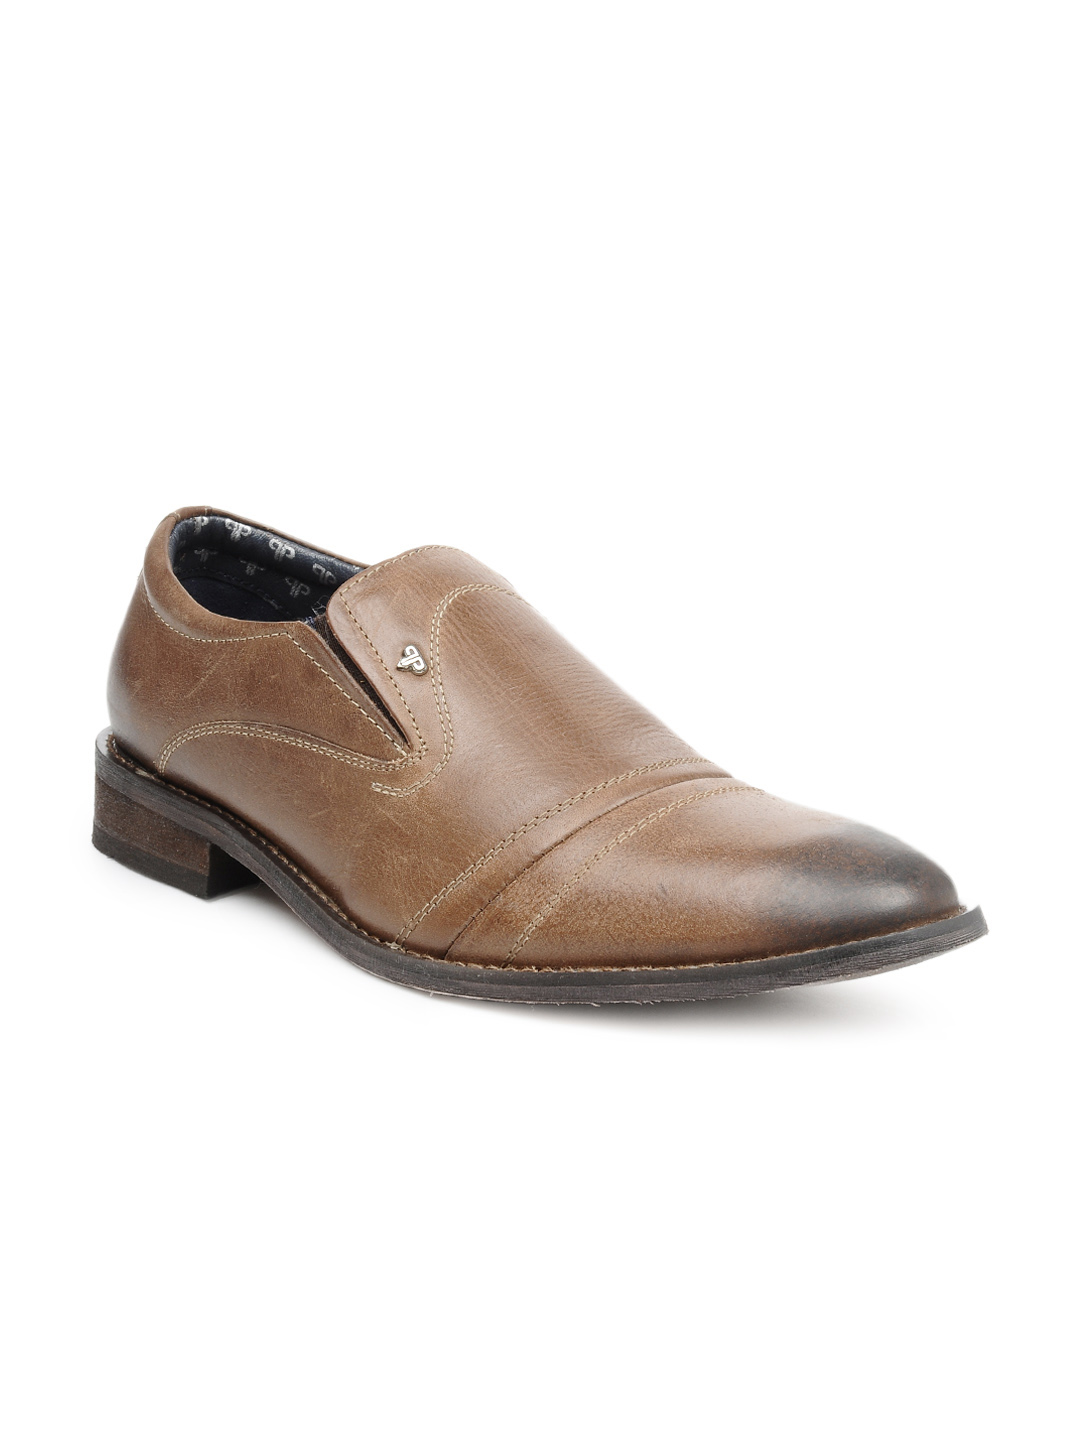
Provogue Men Brown Casual Shoes
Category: Footwear / Shoes / Casual Shoes
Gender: Men
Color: Brown
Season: Summer 2012
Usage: Casual